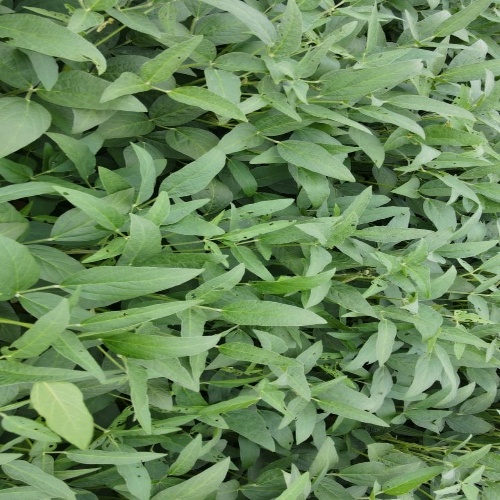
Label: Diabrotica_speciosa